Uruguayan Air Force Flight 571

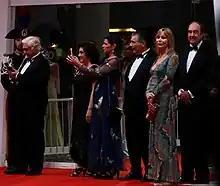
Survivors Canessa, Páez Rodríguez and Parrado (from the left) attend the Venice première of the movie "Society of the Snow" with their wives in 2023

The mothers of 11 of the victims who died in the crash founded Uruguay's Our Children Library in 1973 to promote reading and teaching.